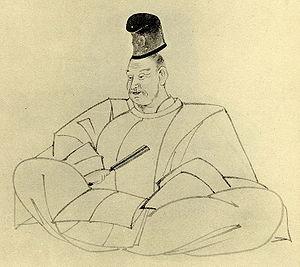
Kada no Azumamaro est un philologue et poète japonais du début de la période Edo issu d'une famille d'érudits qui, pendant des générations, a fourni des prêtres shinto au sanctuaire de Fushimi Inari-taisha à Fushimi-ku. Dès son jeune âge, il étudie la poésie japonaise traditionnelle waka ainsi que la pensée et les croyances shinto, et sa précocité est telle qu'il est bientôt employé comme précepteur de poésie pour l'un des fils de l'empereur Reigen.